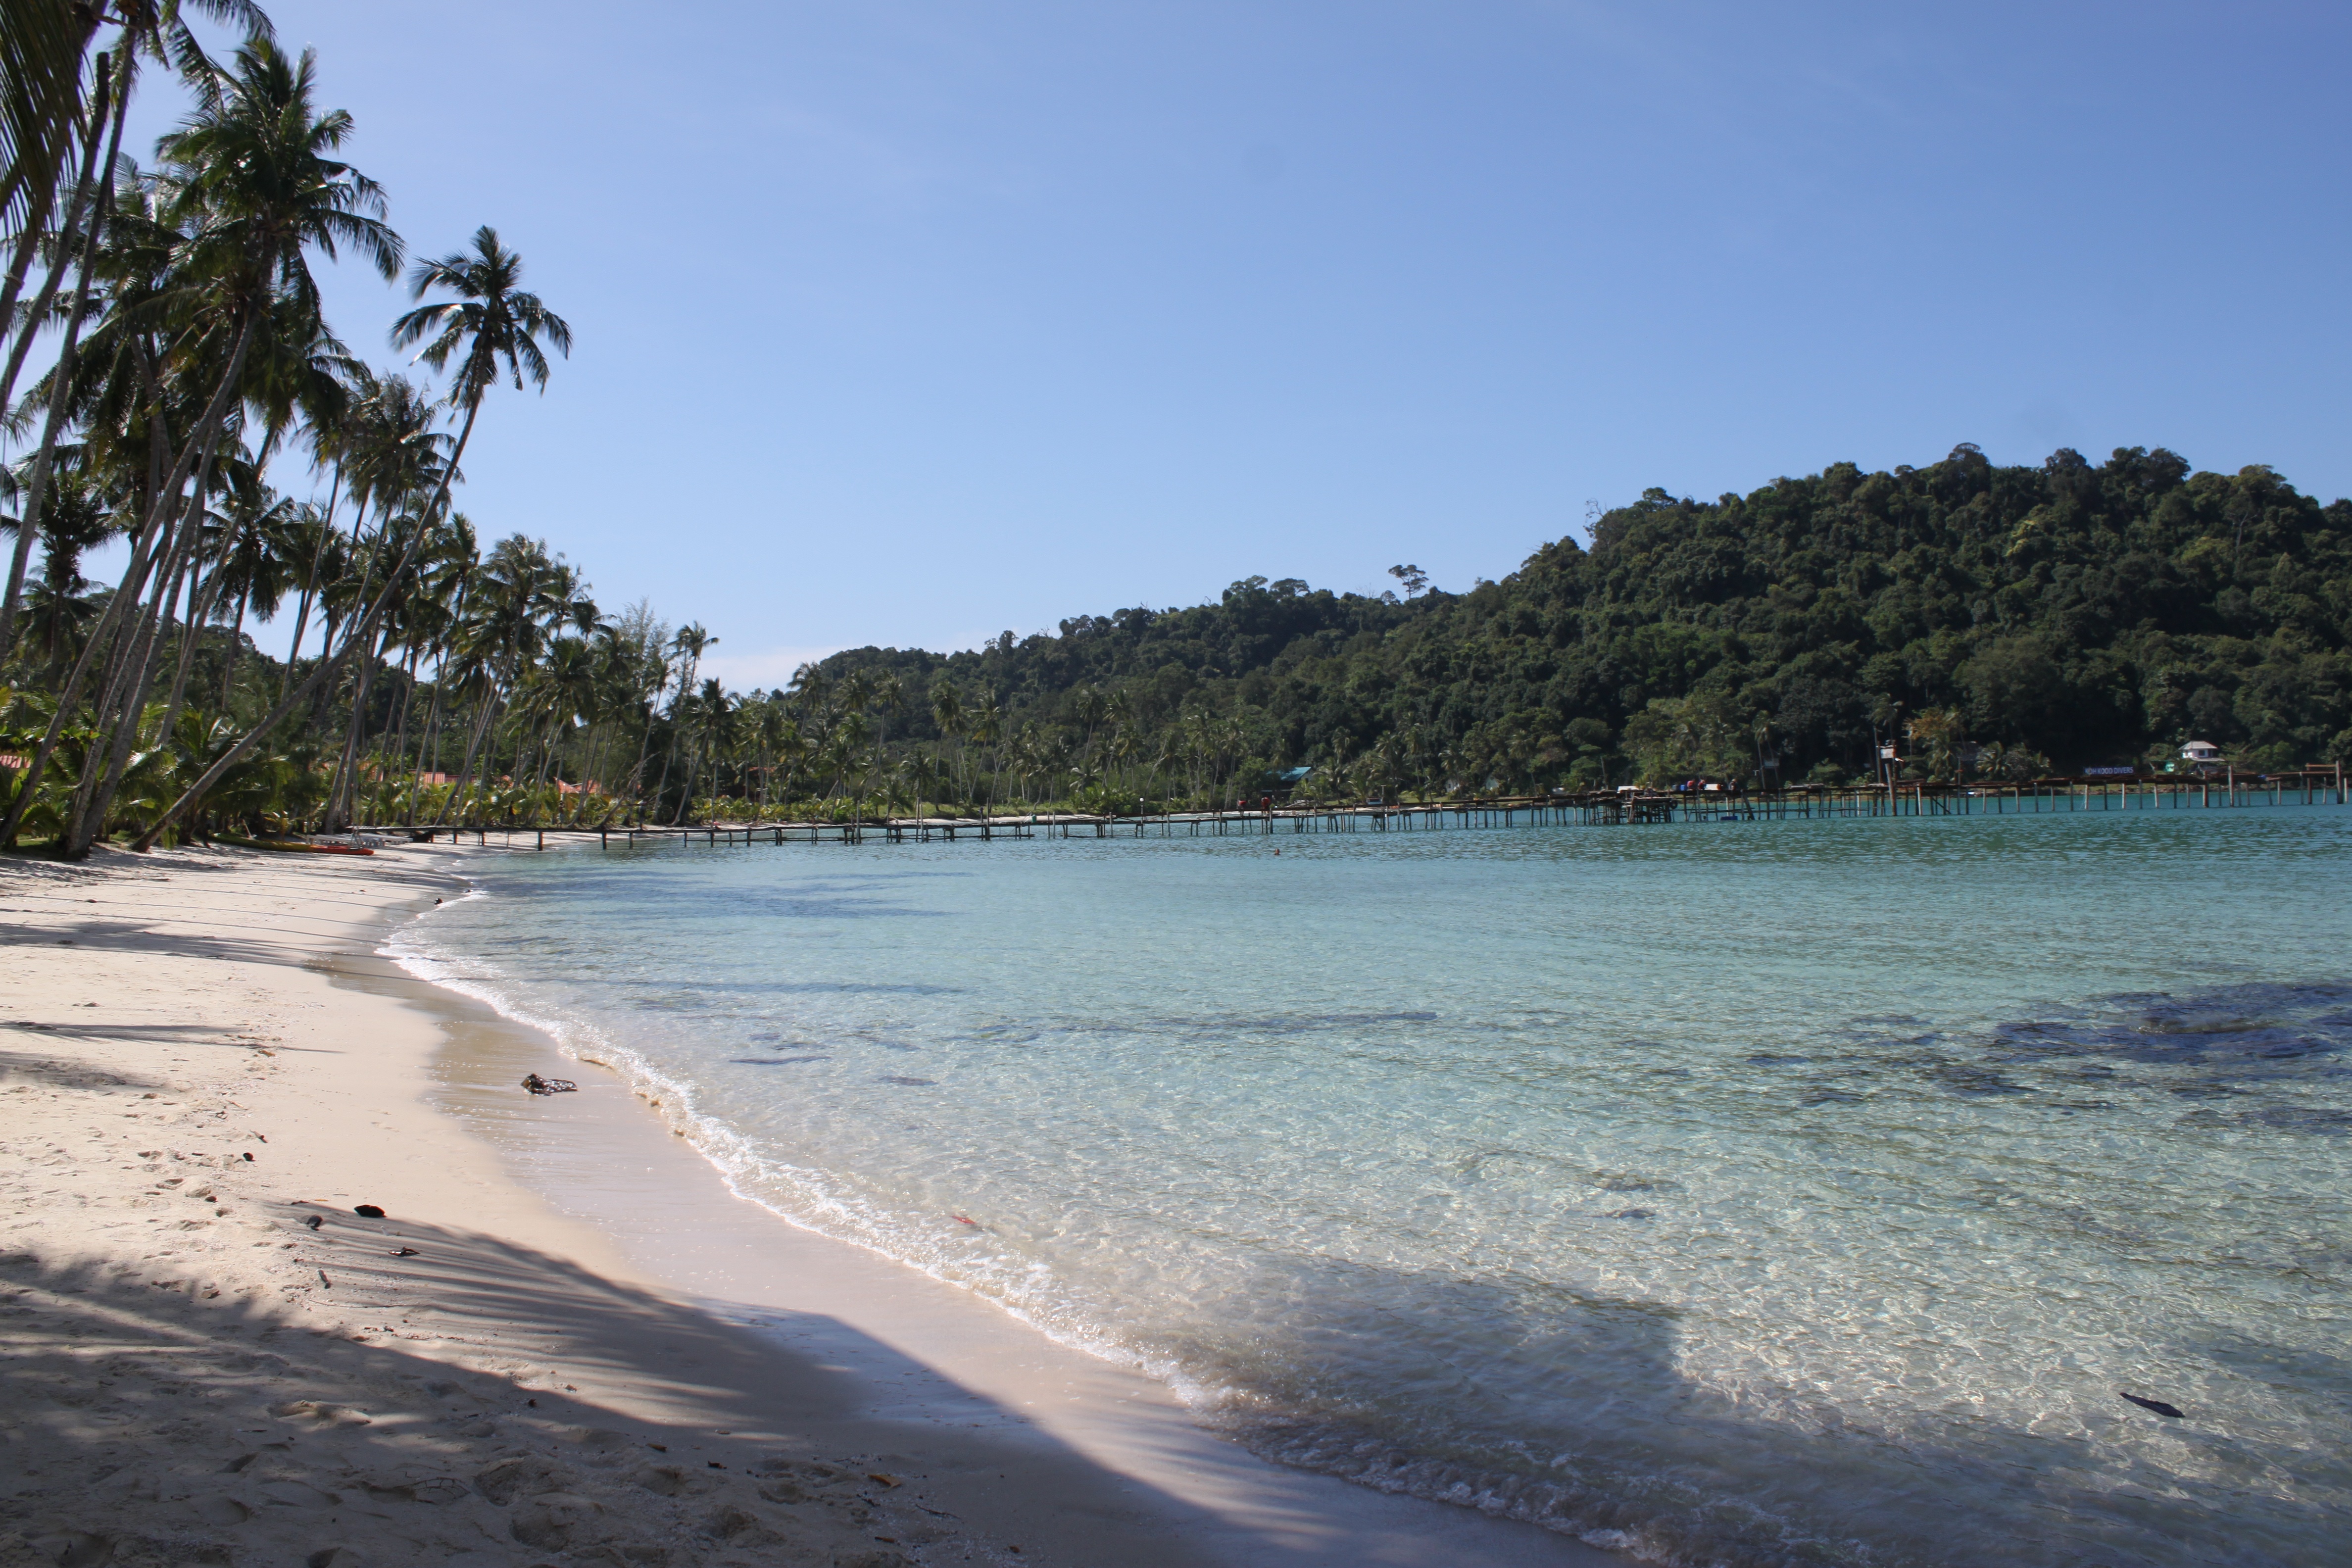
beach, sea, coast, water, sand, ocean, shore, wave, summer, vacation, cove, bay, tourism, thailand, body of water, palm trees, cape, wind wave, the island of koh kood